Holymoorside

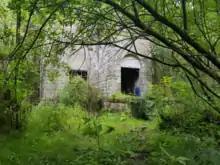
The abandoned Hunger Hill Pumping Station on 8 August 2021

The village lies on the eastern edge of Beeley Moor, which has many tales associated with it, including a lost traveller who can be heard moaning on the first full moon in March. In addition, there is a large beast-like animal that has been known to dart in front of cars on the moors.